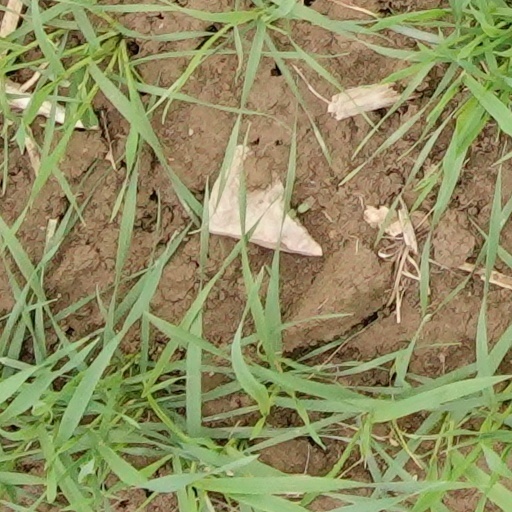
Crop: wheat